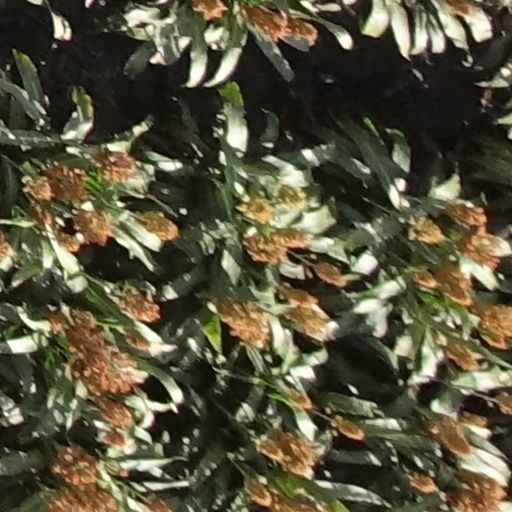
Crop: sorghum